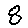
Label: 8